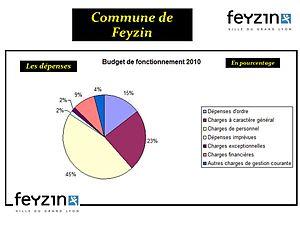
Feyzin
Feyzin est une commune française située dans la métropole de Lyon, en région Auvergne-Rhône-Alpes. Ses habitants sont appelés les Feyzinois et Feyzinoises.